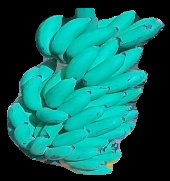
Variety: elakki-bale
Grade: grade2